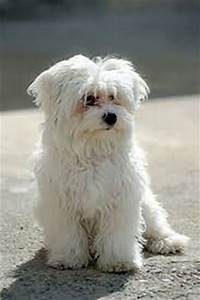
Label: dog